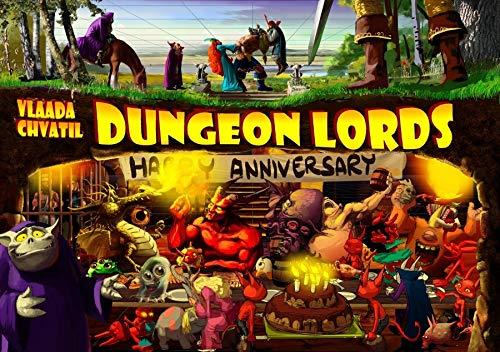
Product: Czech Games Dungeon Lords: Happy Anniversary
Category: Toys & Games | Games & Accessories | Board Games
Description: Includes Festival Season expansion.
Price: $109.85
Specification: ProductDimensions:2.8x13.1x18.1inches|ItemWeight:2.19pounds|ShippingWeight:6.35pounds(Viewshippingratesandpolicies)|DomesticShipping:ItemcanbeshippedwithinU.S.|InternationalShipping:ThisitemcanbeshippedtoselectcountriesoutsideoftheU.S.LearnMore|ASIN:B00PC54TAU|Itemmodelnumber:00029CGE|Manufacturerrecommendedage:13-15years